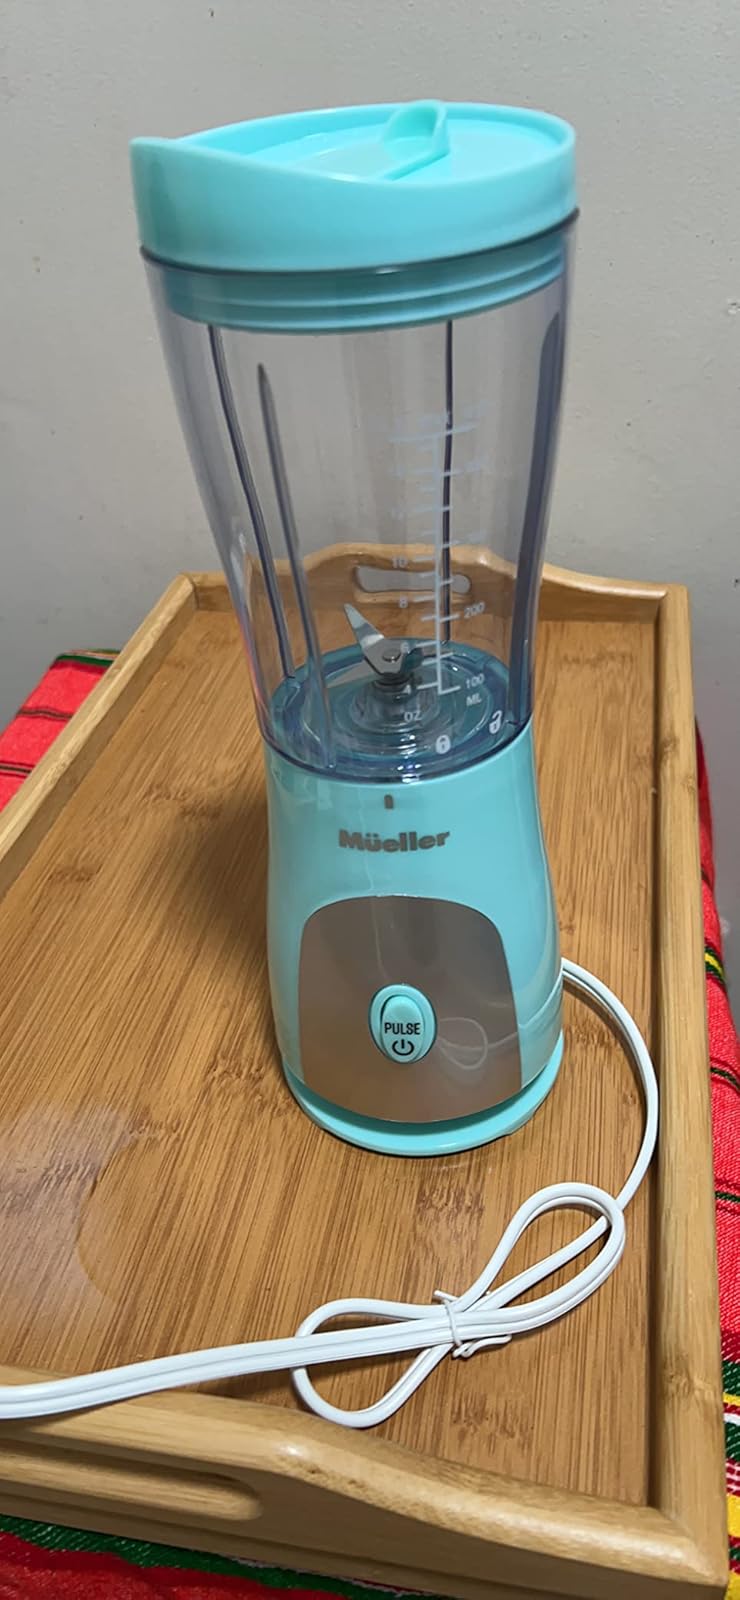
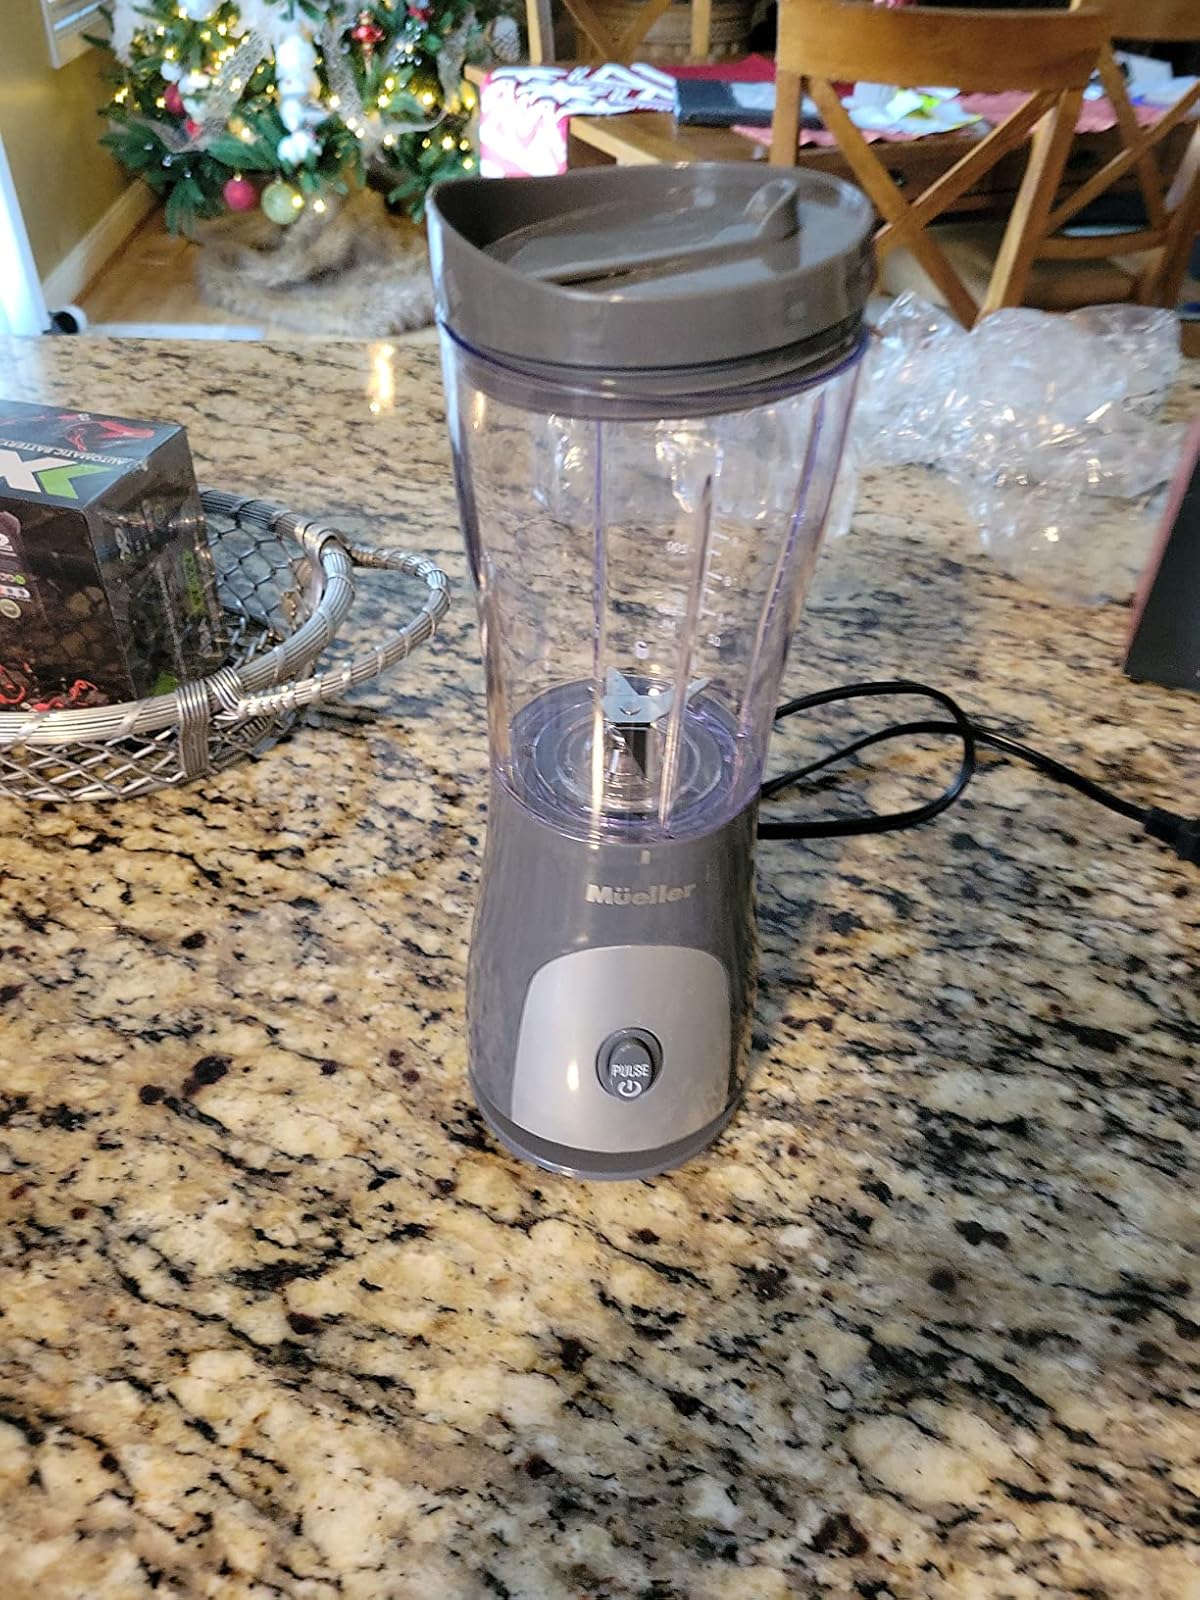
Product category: items_blender
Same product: no